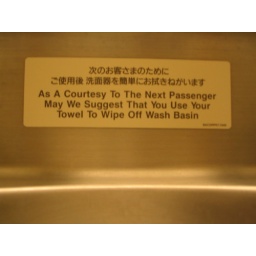
How polite! This is in the bathroom of the Japan Air Lines plane on the way to Tokyo.